Aberdeen F.C.

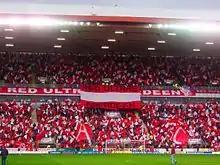
"Red Ultras" Display

Aberdeen have played throughout their existence at Pittodrie Stadium, the name of which comes from the Pictish for "place of manure". The ground was first used by the original Aberdeen F.C. in 1899, in a 7–1 win over Dumbarton; when they merged with two other teams in 1903, the new club took over the old Aberdeen ground. On 15 August 1903, 8,000 spectators turned up to watch the new Aberdeen draw 1–1 against Stenhousemuir, the first game played at Pittodrie by its amalgamated tenants. The club initially rented the ground, but subsequently bought it in 1920. The stadium currently seats . The record attendance is 45,061, during a Scottish Cup match between Aberdeen and Hearts on 13 March 1954.